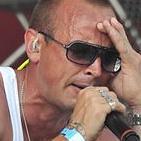
Age: 34